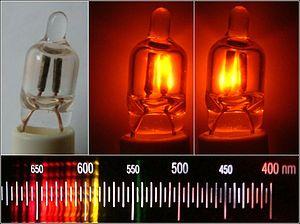
Les lampes néon sont des cas particuliers de lampe à décharge utilisant pour gaz du néon. Elles sont surtout utilisées pour les enseignes lumineuses.
Le néon est l'élément chimique de numéro atomique 10, de symbole Ne. Son nom est tiré du grec νέος, « nouveau » en français.